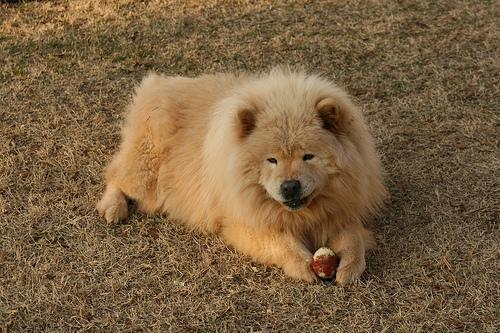
chow